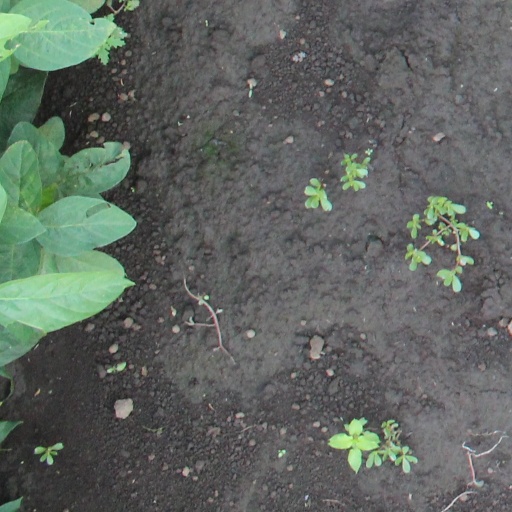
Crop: soybean